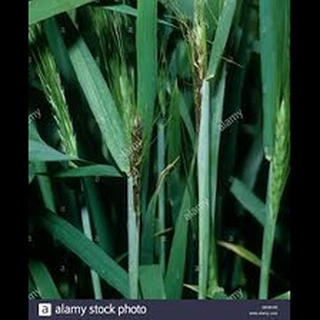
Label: wheat_smut